What They Had

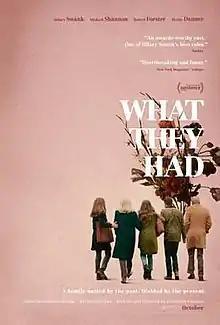
Theatrical release poster

What They Had is a 2018 American drama film written and directed by Elizabeth Chomko in her feature directorial debut. Starring Hilary Swank, Michael Shannon, Robert Forster, Blythe Danner, Taissa Farmiga, and Josh Lucas, the film follows two siblings in conflict with their father over whether or not to put their mother, who suffers from Alzheimer's disease, in a nursing home.